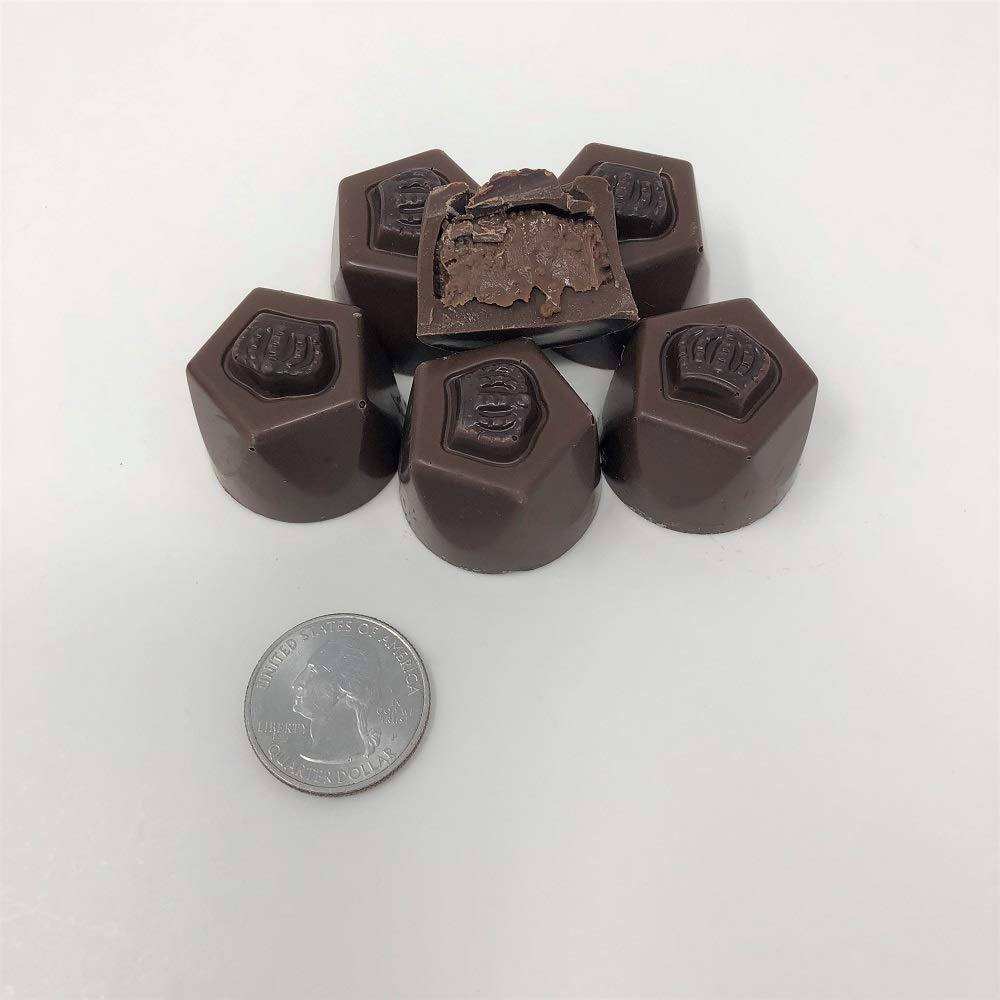
Item Name: Gourmet Sugar Free Espresso Truffles Milk Chocolate Candy 1 pound
Product Description: Sugar Free Milk Chocolate Espresso Truffle. A smooth, silky espresso ganache covered in sugar free milk chocolate. This listing is for a 1 pound box of gourmet sugar free milk chocolate espresso truffle.
Value: 16.0
Unit: Ounce

Price: 28.95